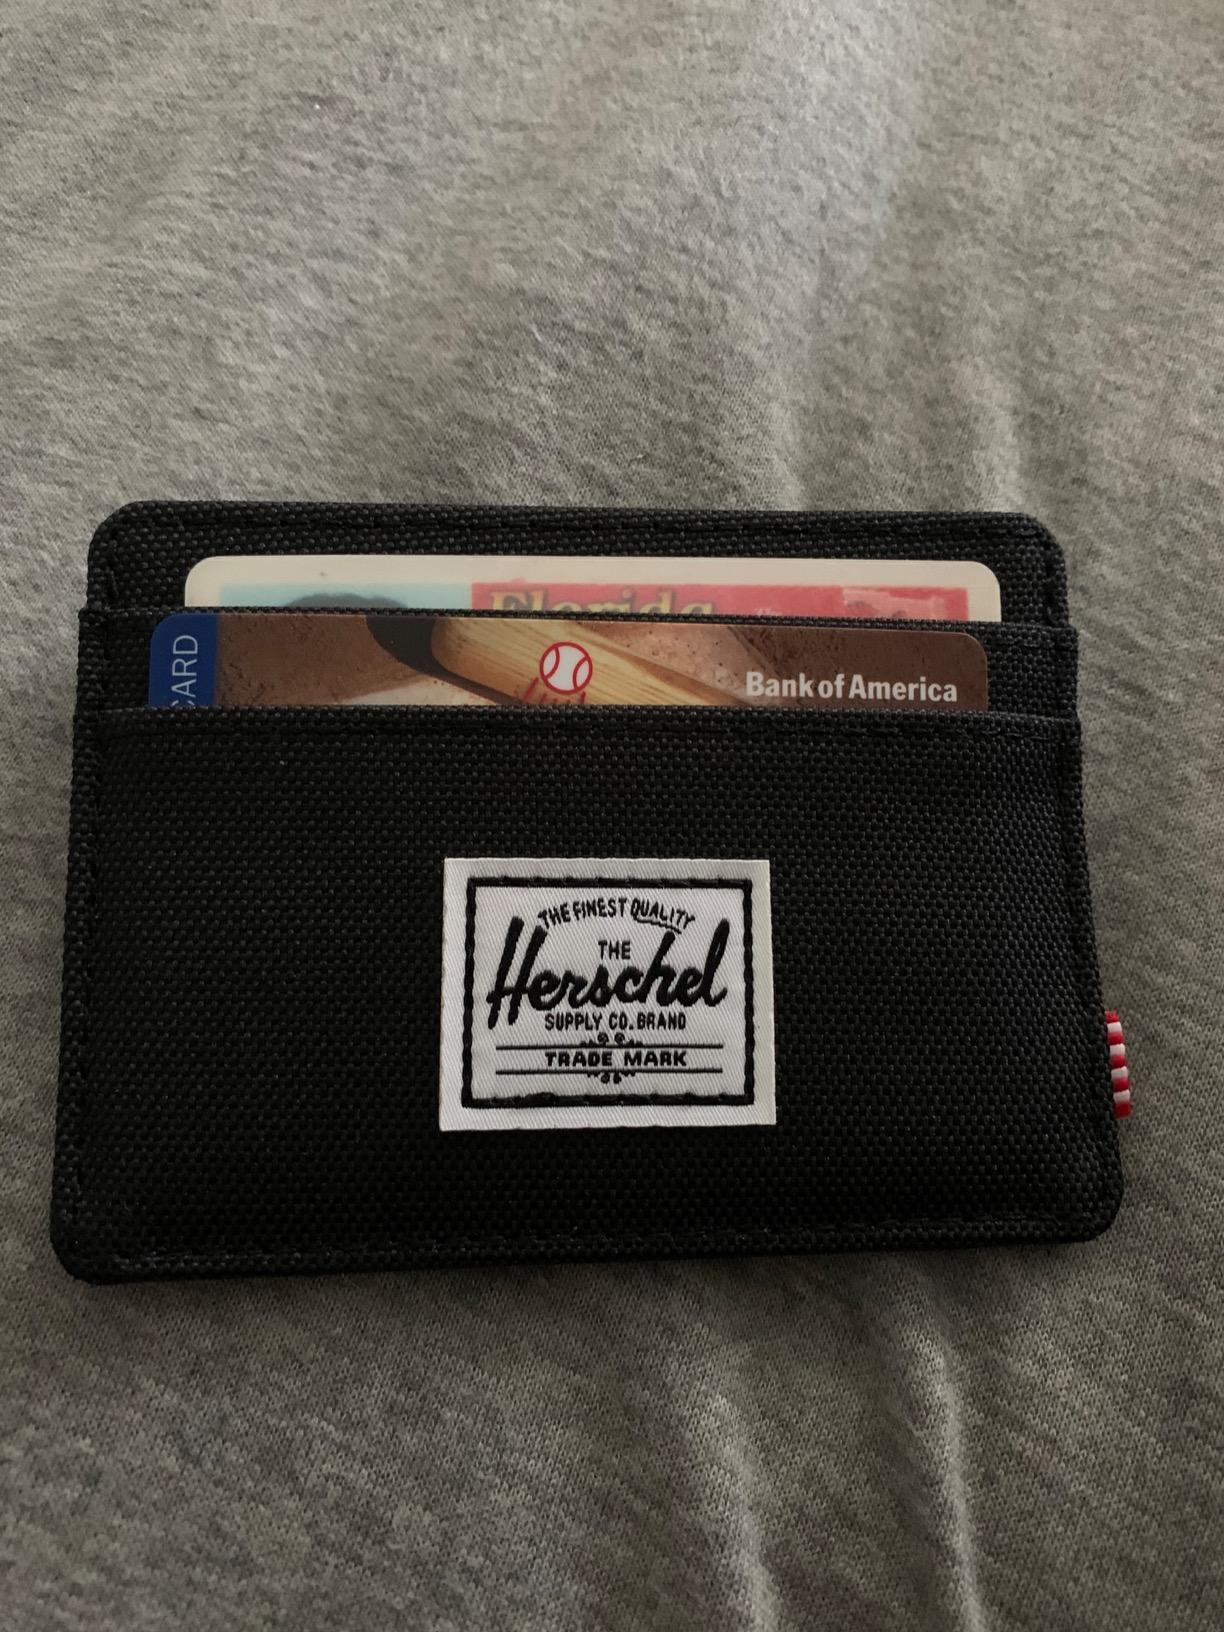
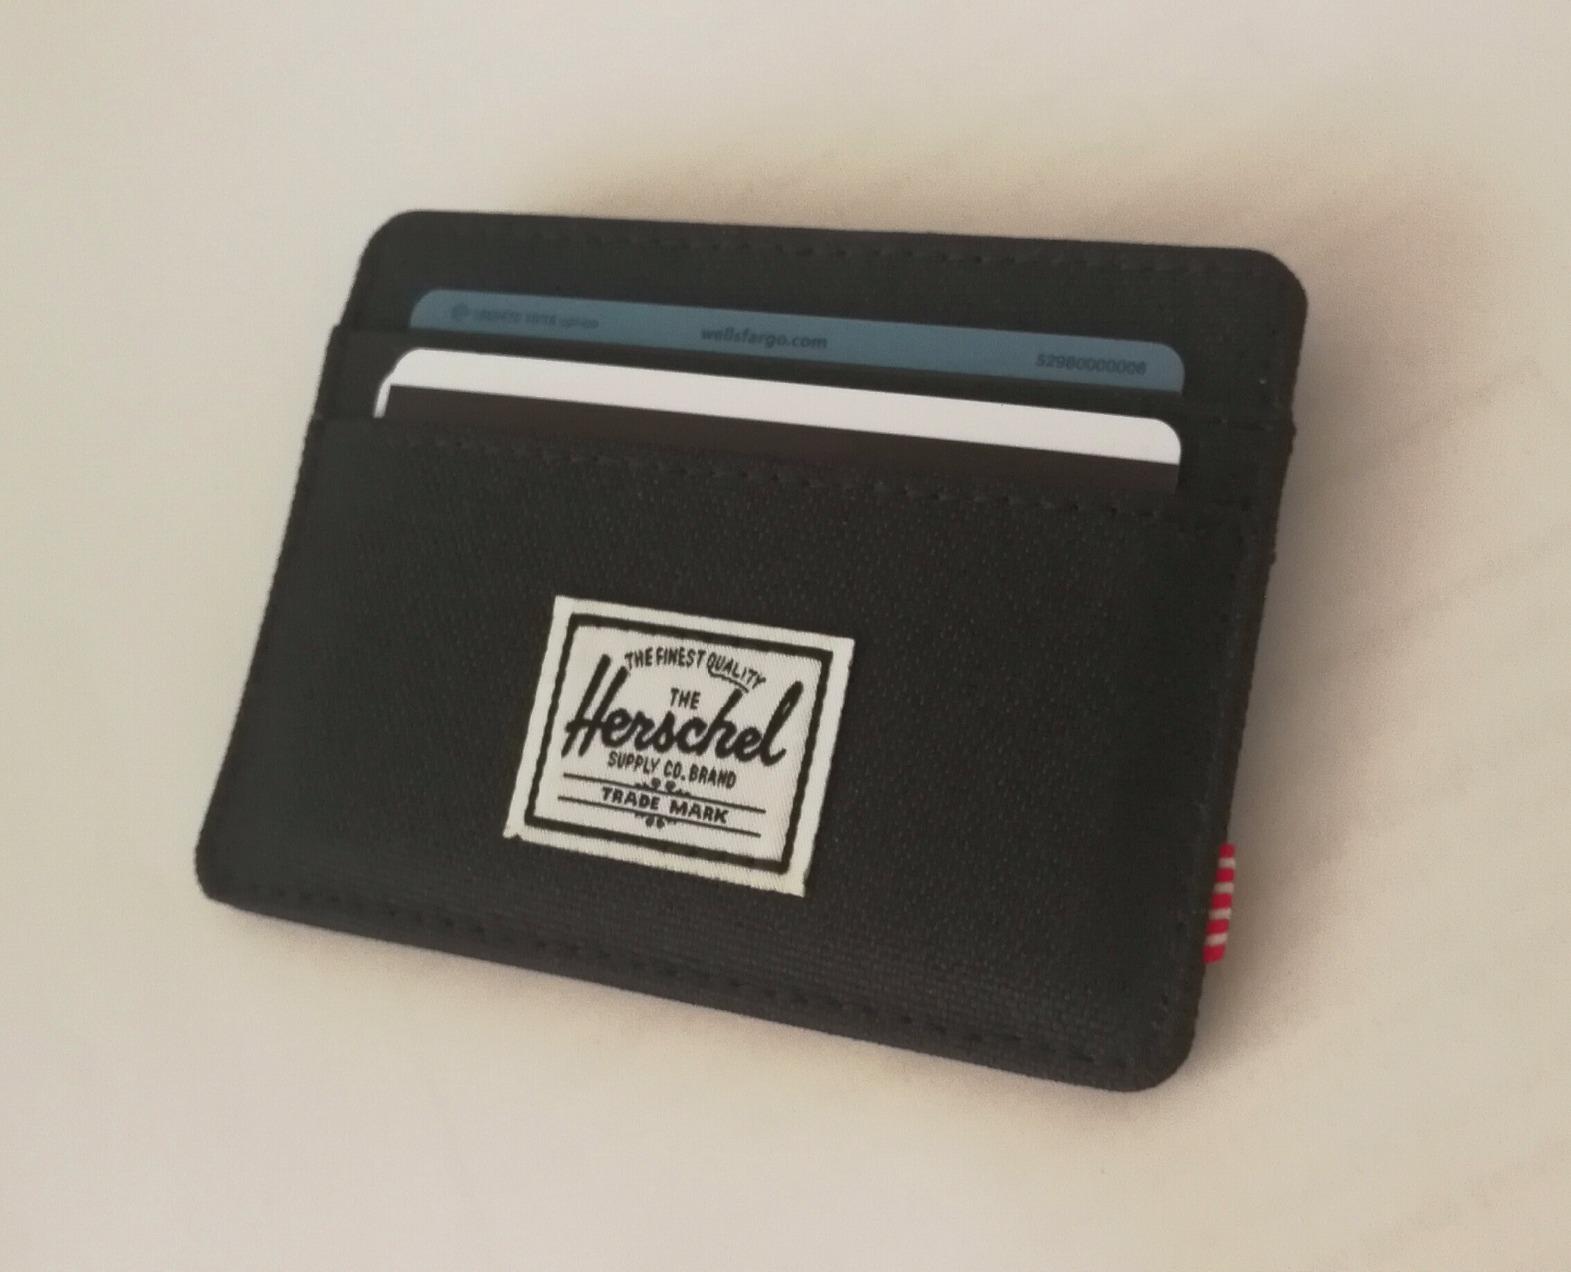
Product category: accessories_wallet
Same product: yes